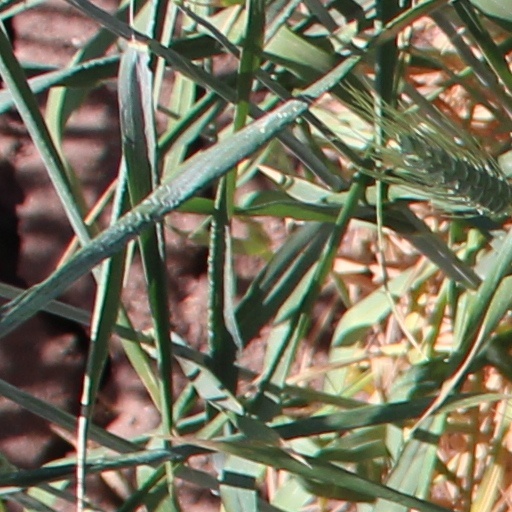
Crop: wheat